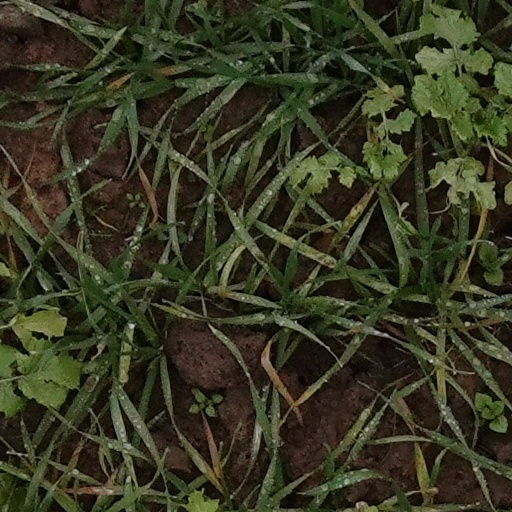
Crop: wheat